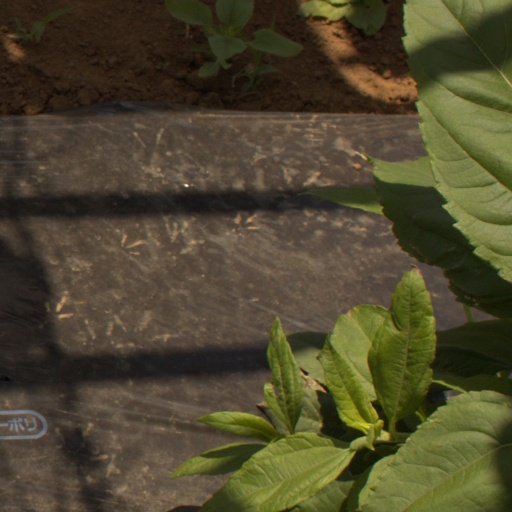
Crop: Jerusalem artichoke